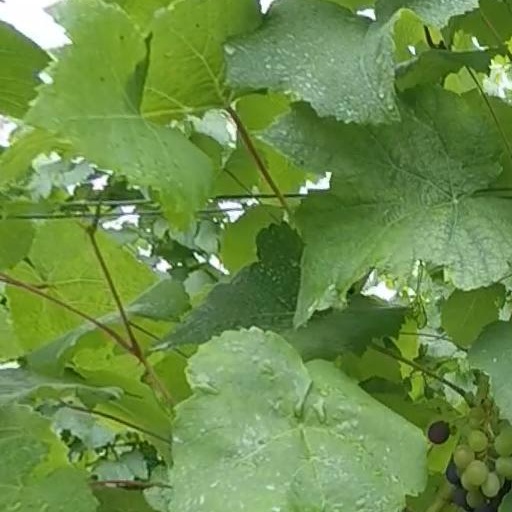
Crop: grape